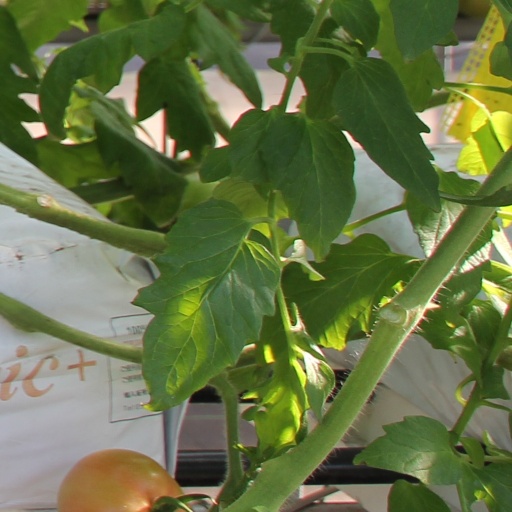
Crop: tomato